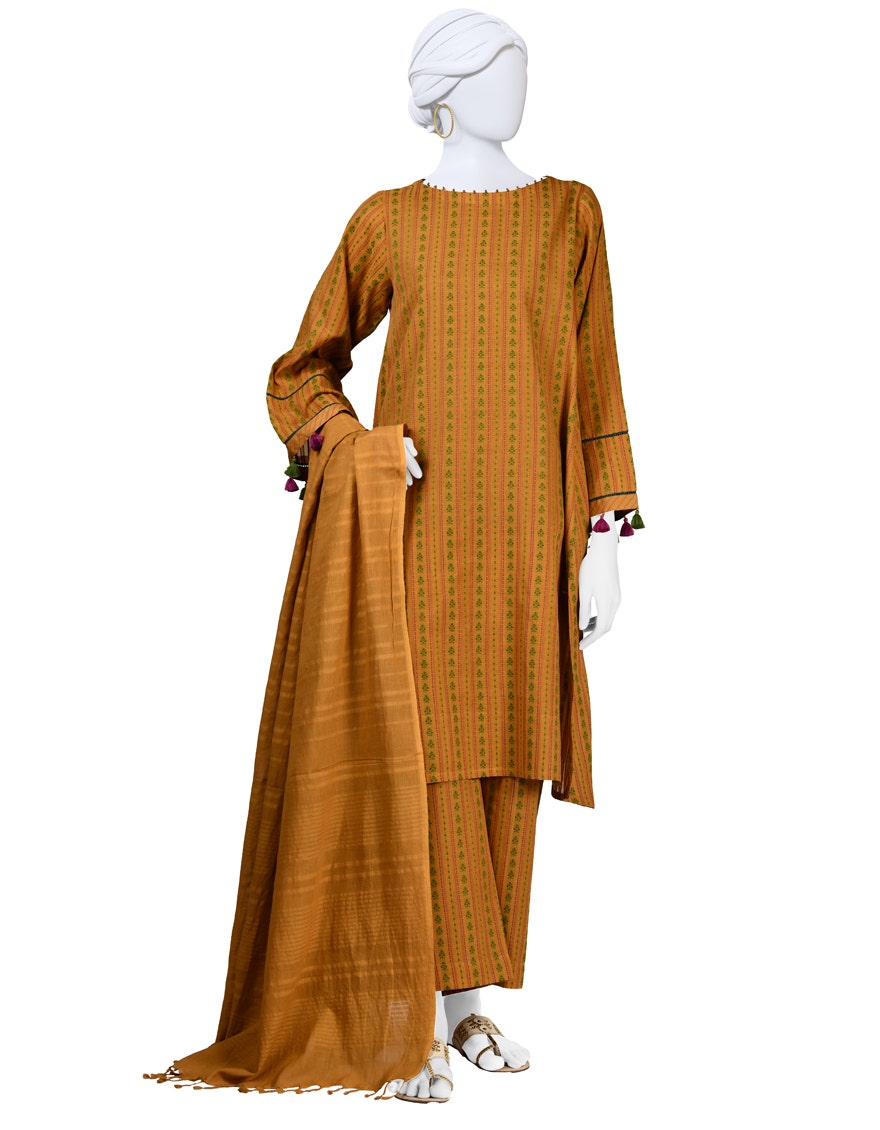
gold multi kurta pajamas with